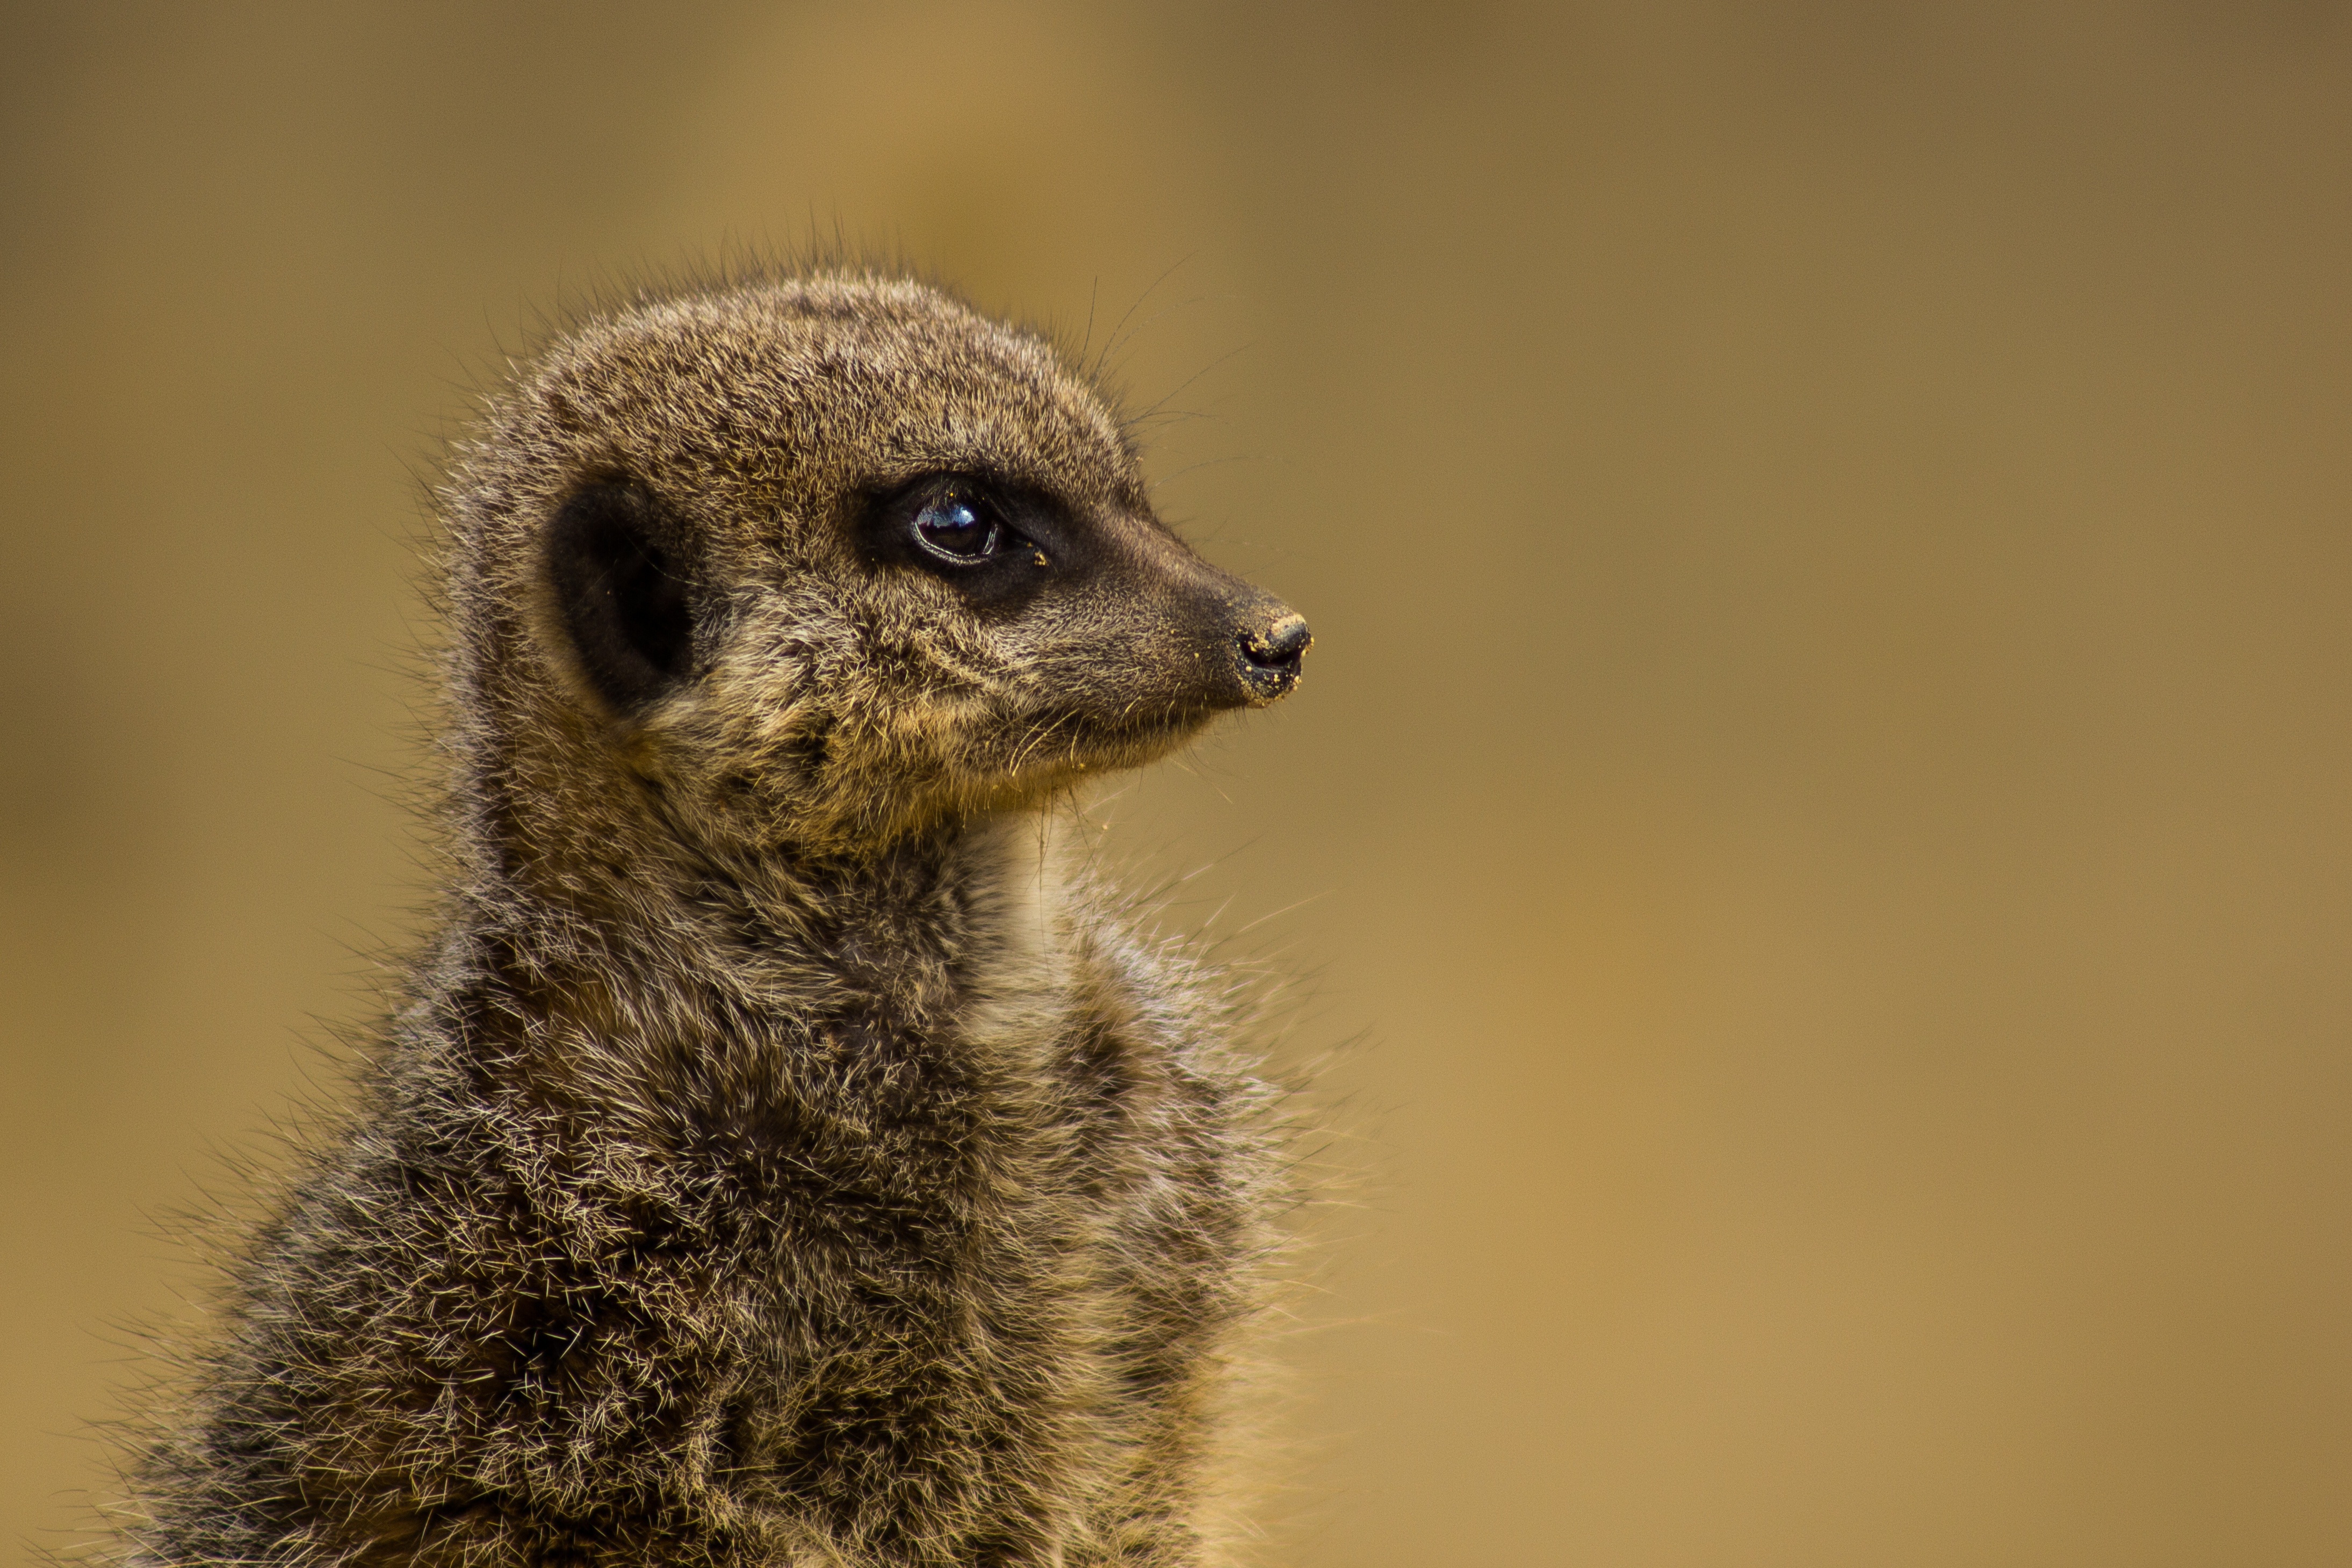
desert, animal, cute, wildlife, standing, beak, sitting, small, brown, mammal, fauna, upright, close up, outdoors, face, whiskers, vertebrate, meerkat, mongoose, alert, watchful, cute animals